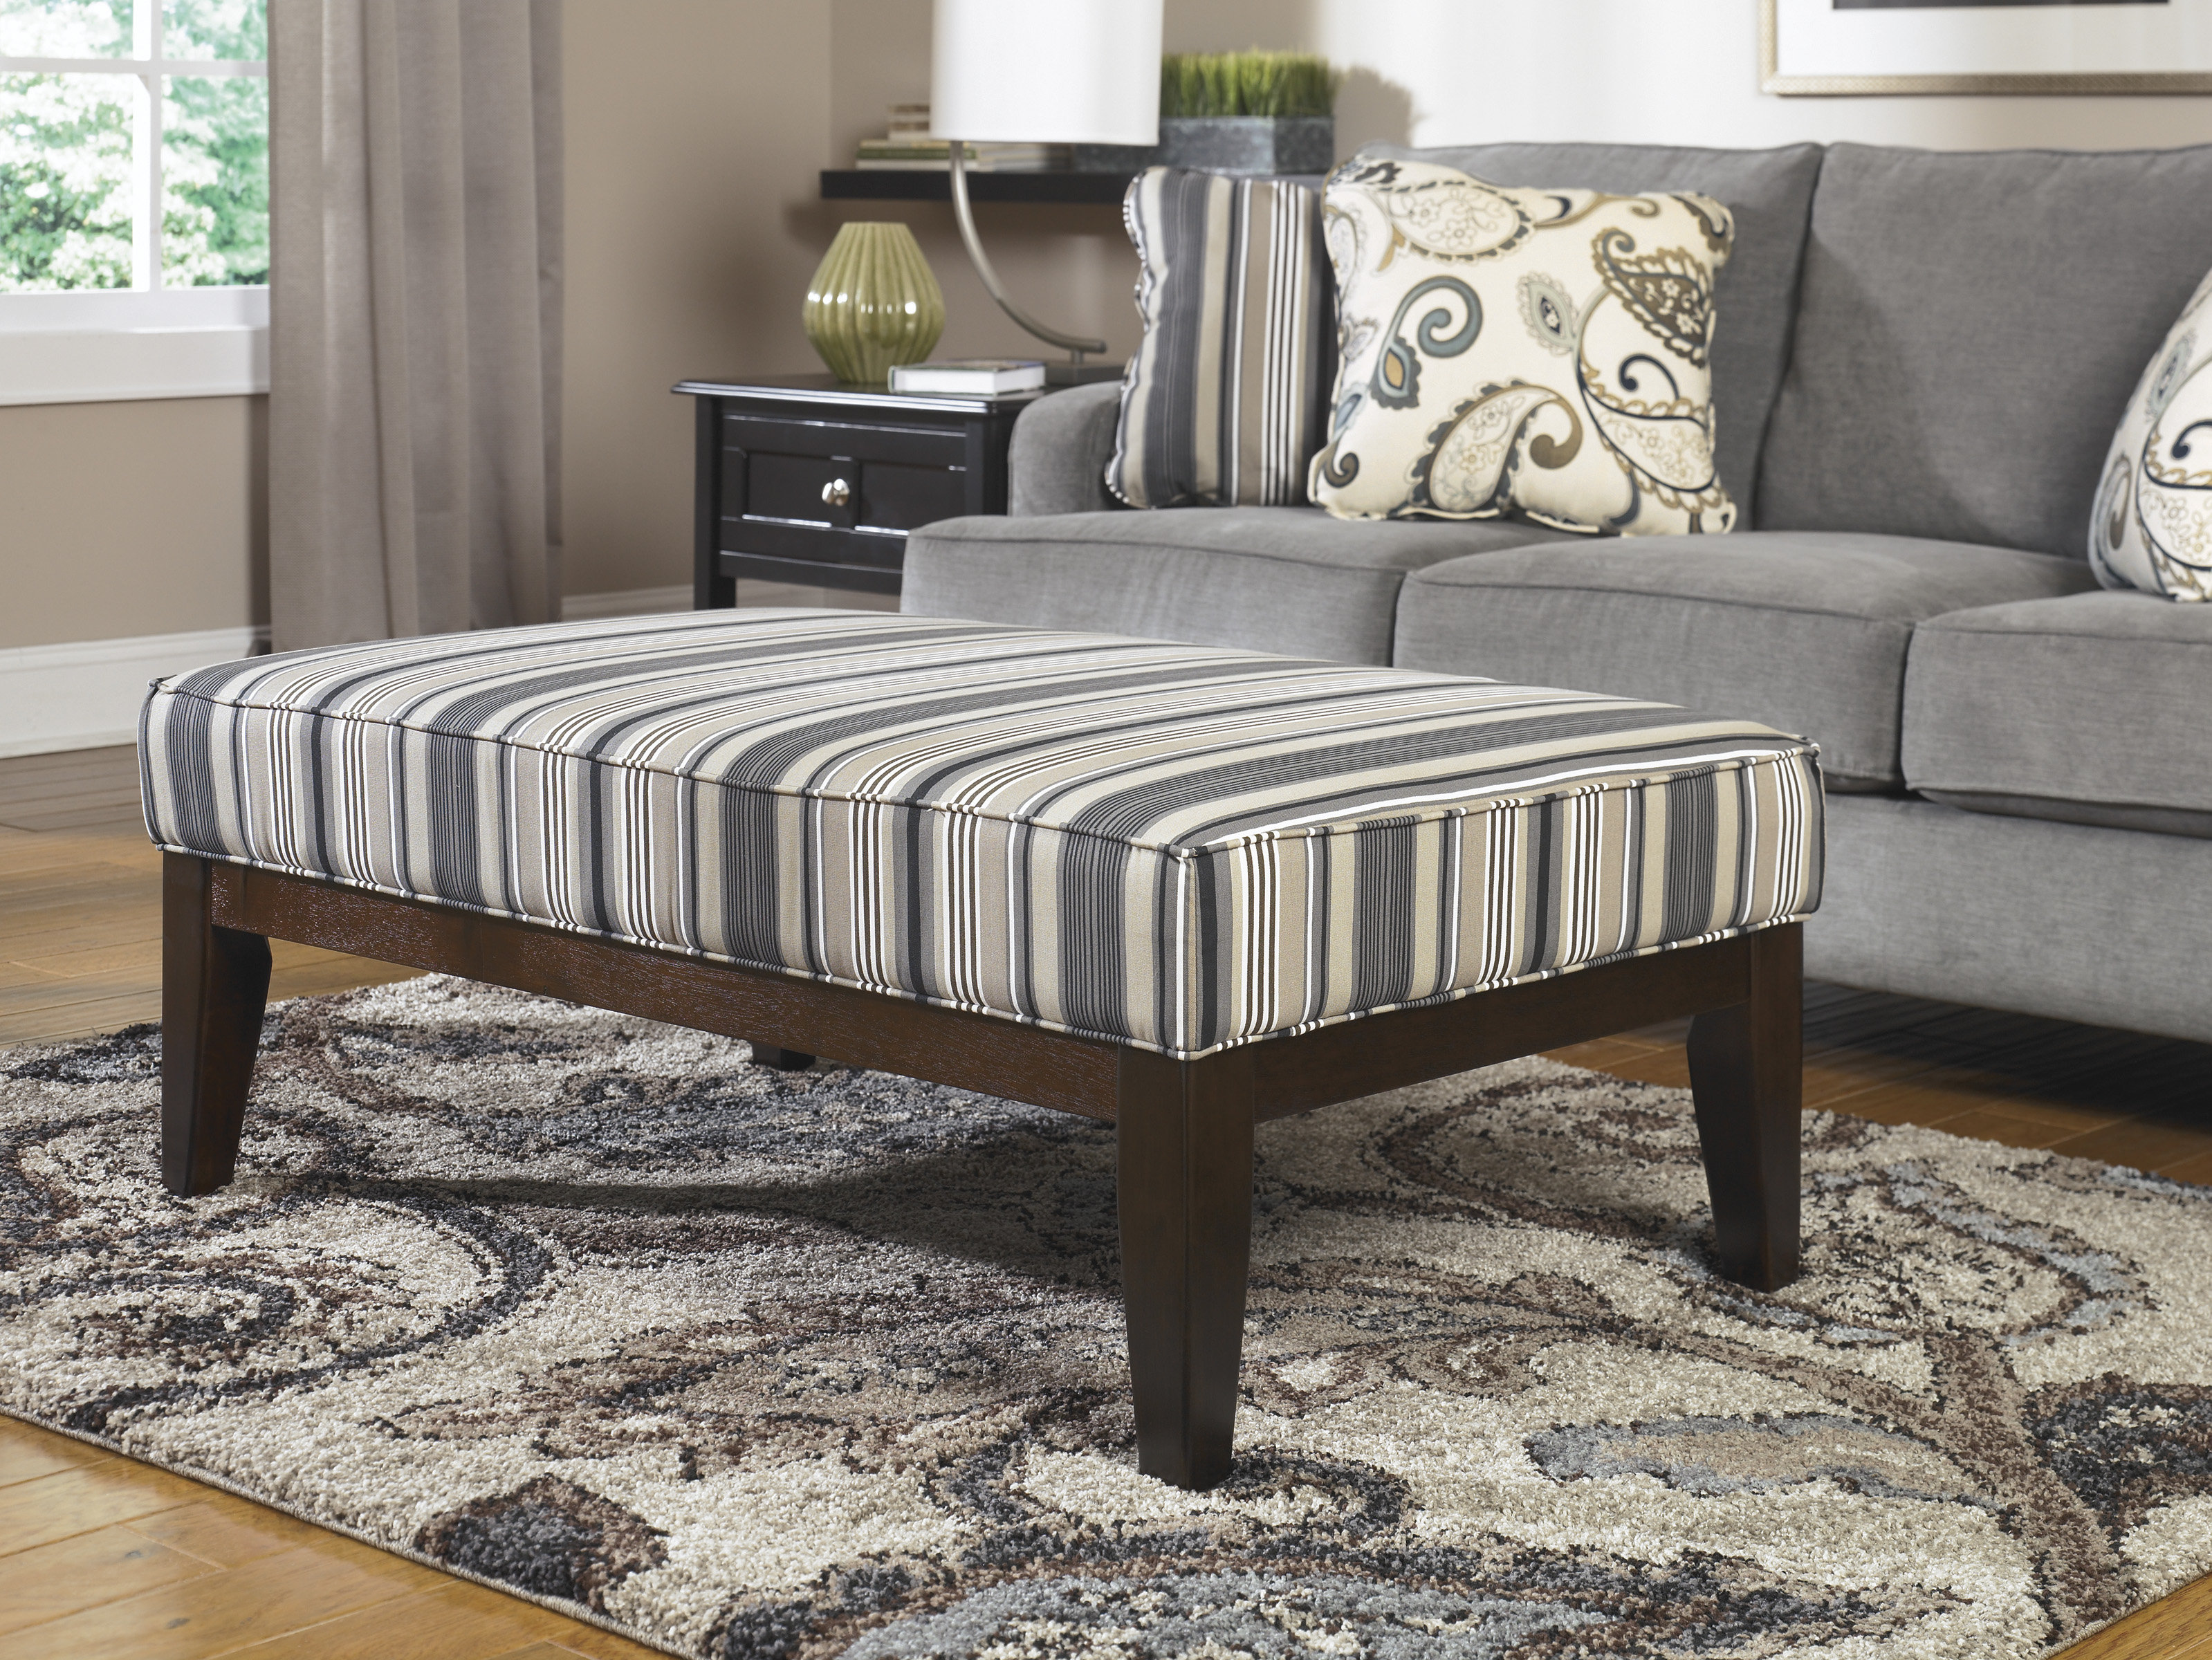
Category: sofa